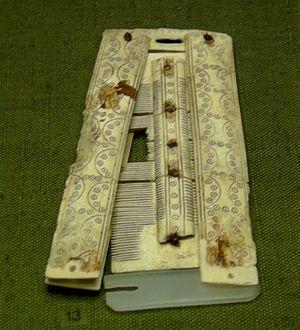
La tabletterie est le nom moderne donné à l'art de façonner des objets en os. Ceux-ci sont pour la plupart destinés à la vie quotidienne : aiguilles, épingles, peignes, dés, jetons de jeux, etc. C'est à l'époque romaine et gallo-romaine que la tabletterie connaît un développement particulier favorisé par l'expansion des villes. À l'Antiquité tardive, la tabletterie fournit même des modèles particuliers qui les rendent caractéristiques. L'artisanat de l'os existe depuis la préhistoire et se poursuit jusqu'au XIXᵉ siècle. Au cours du temps, les techniques ont évolué et les matières premières se sont diversifiées du bois de cerf à la nacre.